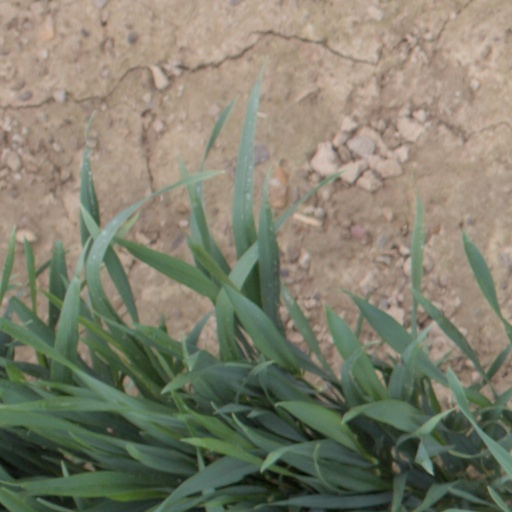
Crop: wheat